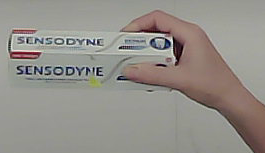
Product: sensodyne_toothpaste